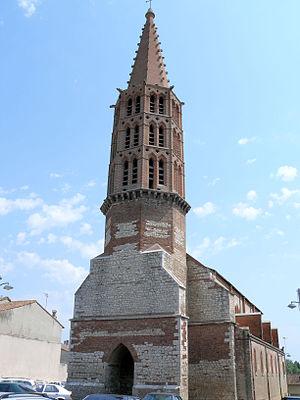
Nègrepelisse - Eglise Saint-Pierre-aux-Liens - Clocher
L'église Saint-Pierre-ès-Liens est une église catholique située à Nègrepelisse, dans le département de Tarn-et-Garonne, en France.
Cet article recense les monuments historiques de Tarn-et-Garonne, en France.
Nègrepelisse est une commune française située dans le département de Tarn-et-Garonne, en région Occitanie.